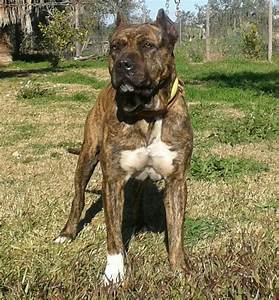
Label: dog